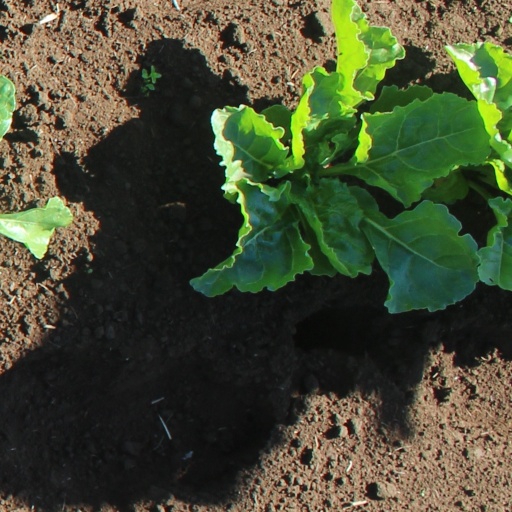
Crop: sugar beet